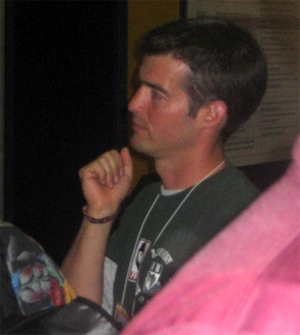
Jason Jones, né le 1ᵉʳ juin 1971, est un programmeur de jeux vidéo. Il cofonde le studio de jeux vidéo Bungie avec Alex Seropian en 1991. Jones commence la programmation sur les ordinateurs Apple au lycée, un jeu multijoueur d'assemblage appelé Minotaur: The Labyrinths of Crete. Pendant ses études à l'université de Chicago, il rencontre Seropian et tous les deux forment un partenariat pour publier Minotaur.